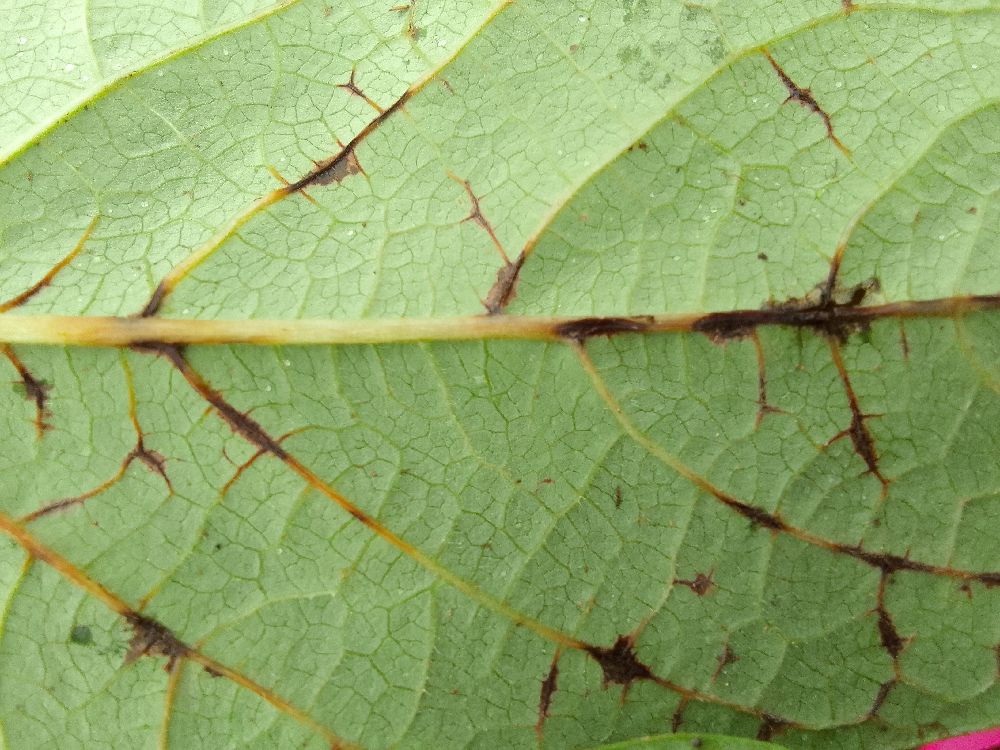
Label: anthracnose